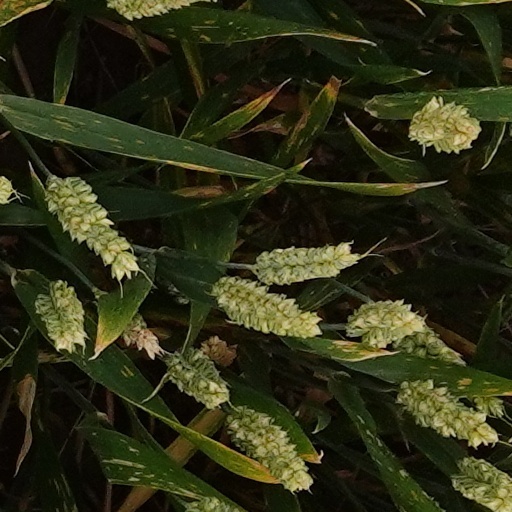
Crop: wheat